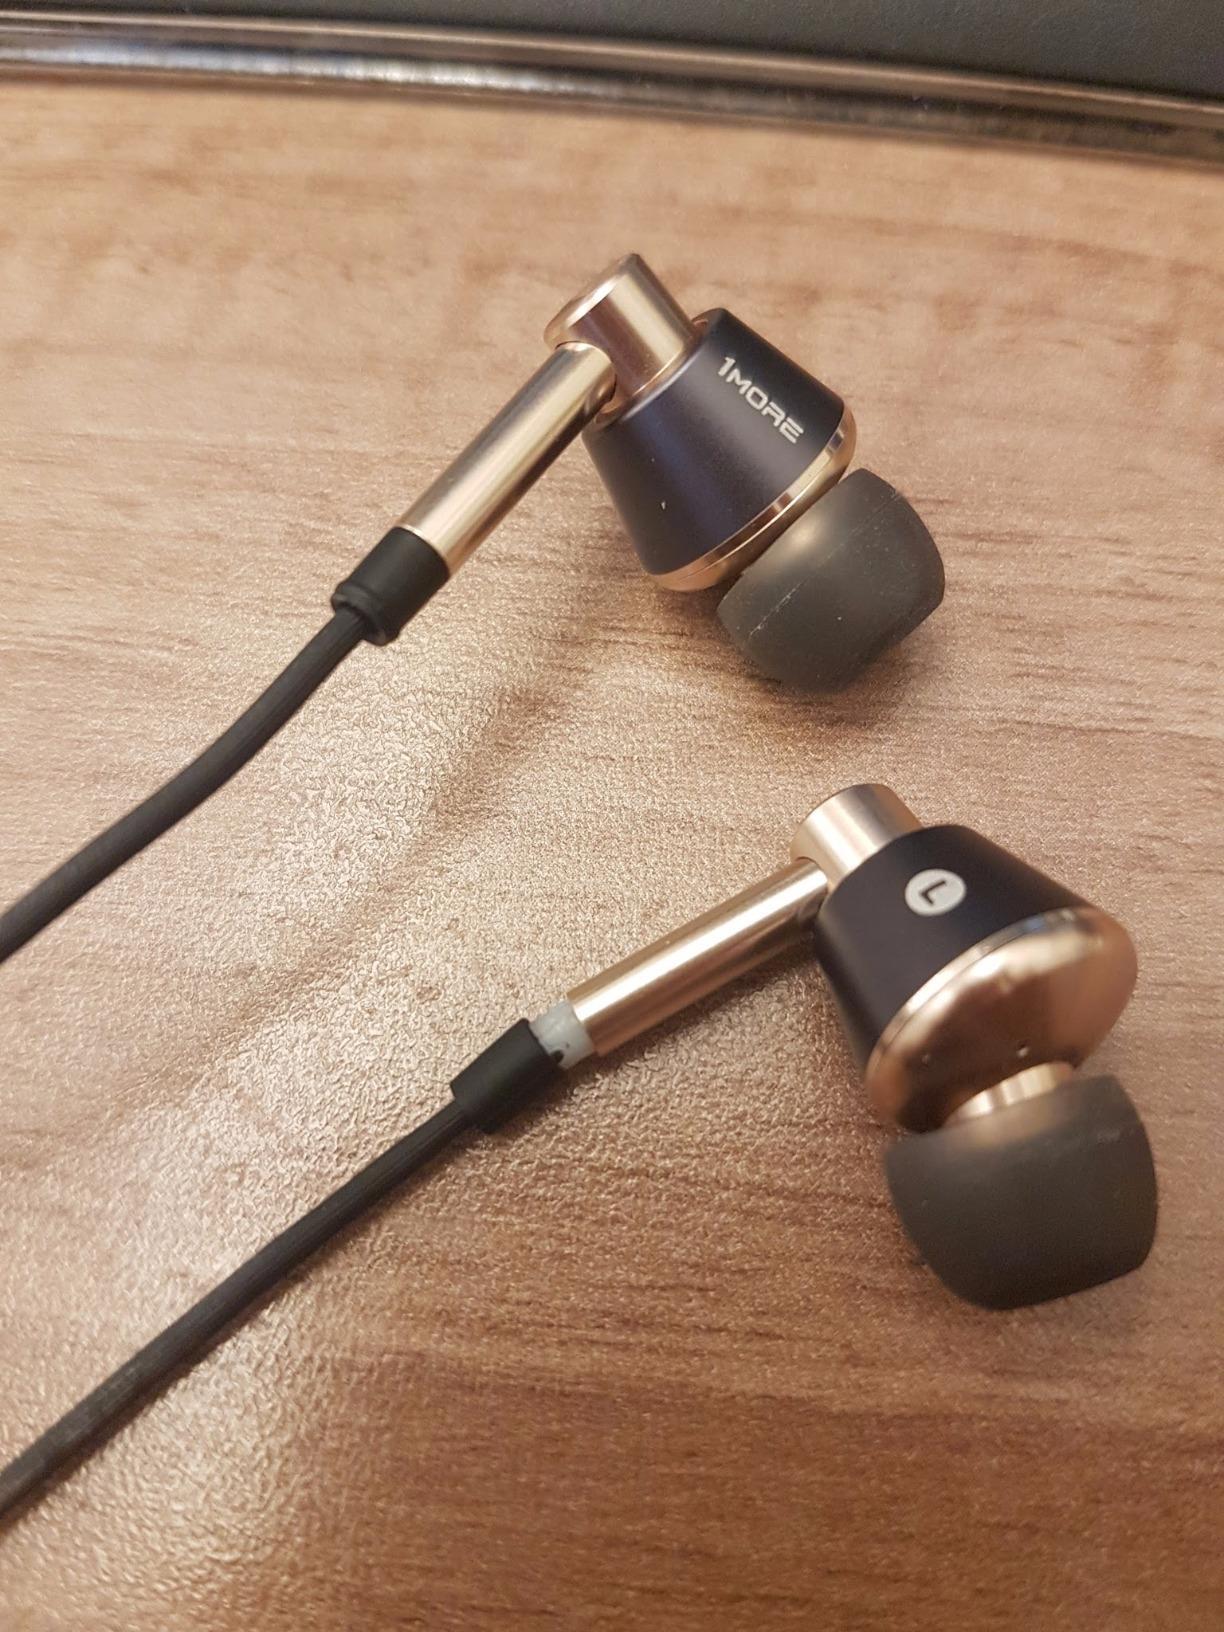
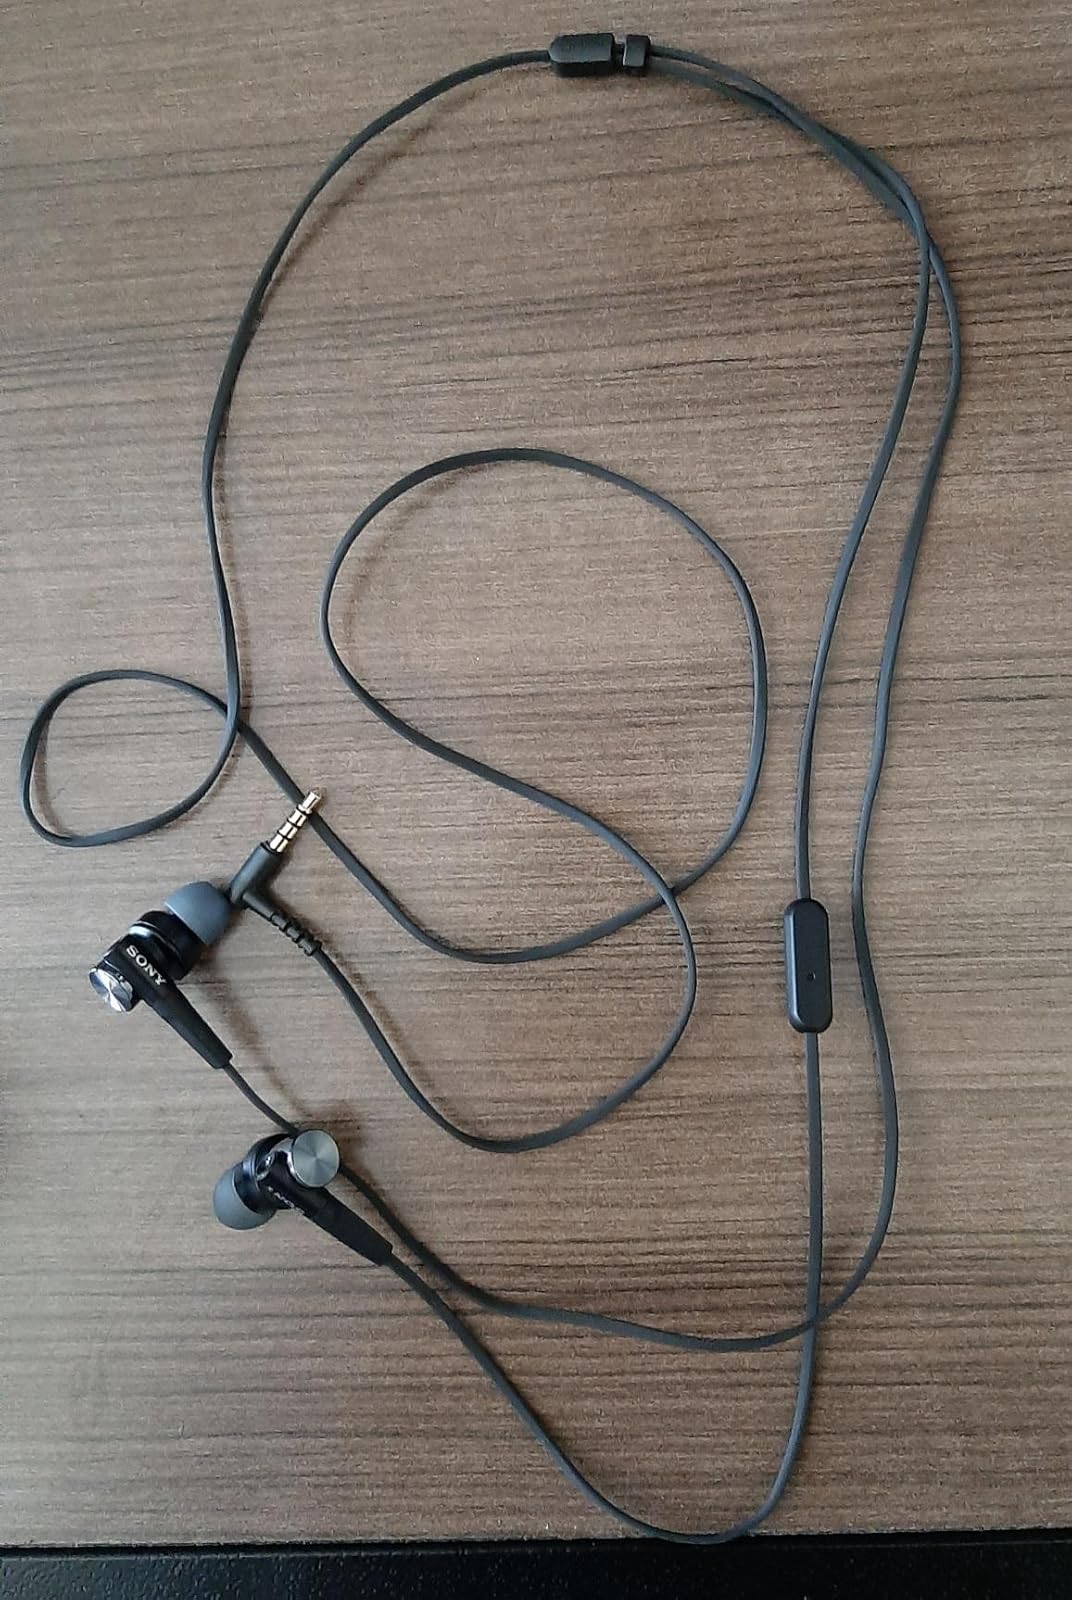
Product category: headphones
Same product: no